Saint Barthélemy

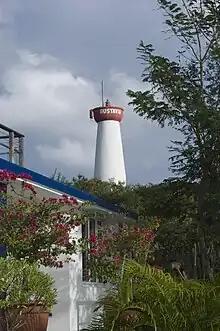
Gustavia Lighthouse

The marine life found here consists of anemones, urchins, sea cucumbers and eels, which all live on the reefs along with turtles, conch and many varieties of marine fishes. The marine aquafauna is rich in conch, which has pearly-pink shells. Its meat is a favourite food supplement item and their shells are a collector's item. Other species of fish that are recorded close to the shoreline in shallow waters are: sergeant majors, the blue chromis, brown chromis, surgeon fish; blue tangs and trumpet fish. On the shore are ghost crabs, which always live on the beach in small burrowed tunnels made of sand, and the hermit crabs, which live on land but lay eggs in water and which also eat garbage and sewerage. They spend some months in the sea during and after the hatching season.